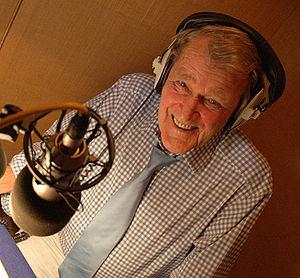
John Keith Patrick Allen est un acteur britannique, principalement connu pour sa voix : il a assuré pendant plus de 30 ans le commentaire en voix off de nombreux documentaires et le rôle du narrateur, en particulier dans des films et des séries télévisées.